Ischnura posita

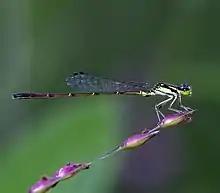
Fragile forktail "Ischnura posita"

Ischnura posita, the fragile forktail, is a species of damselfly in the genus "Ischnura". It is long. It is native to most all of eastern North America.